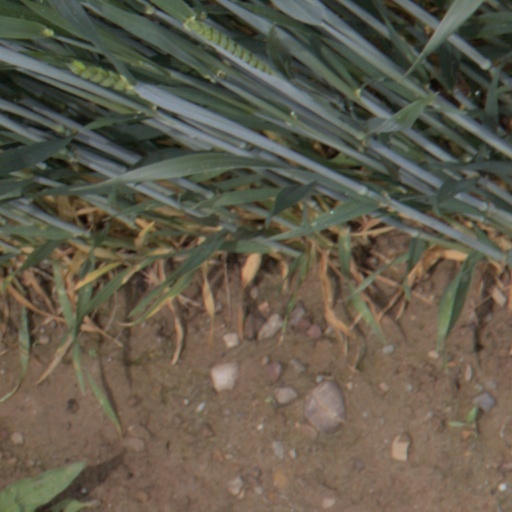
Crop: wheat